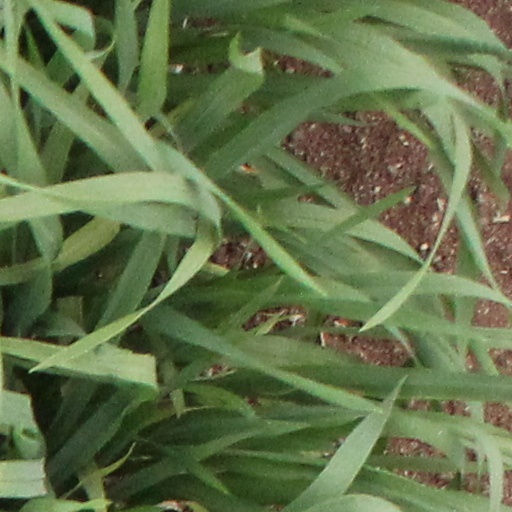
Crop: wheat